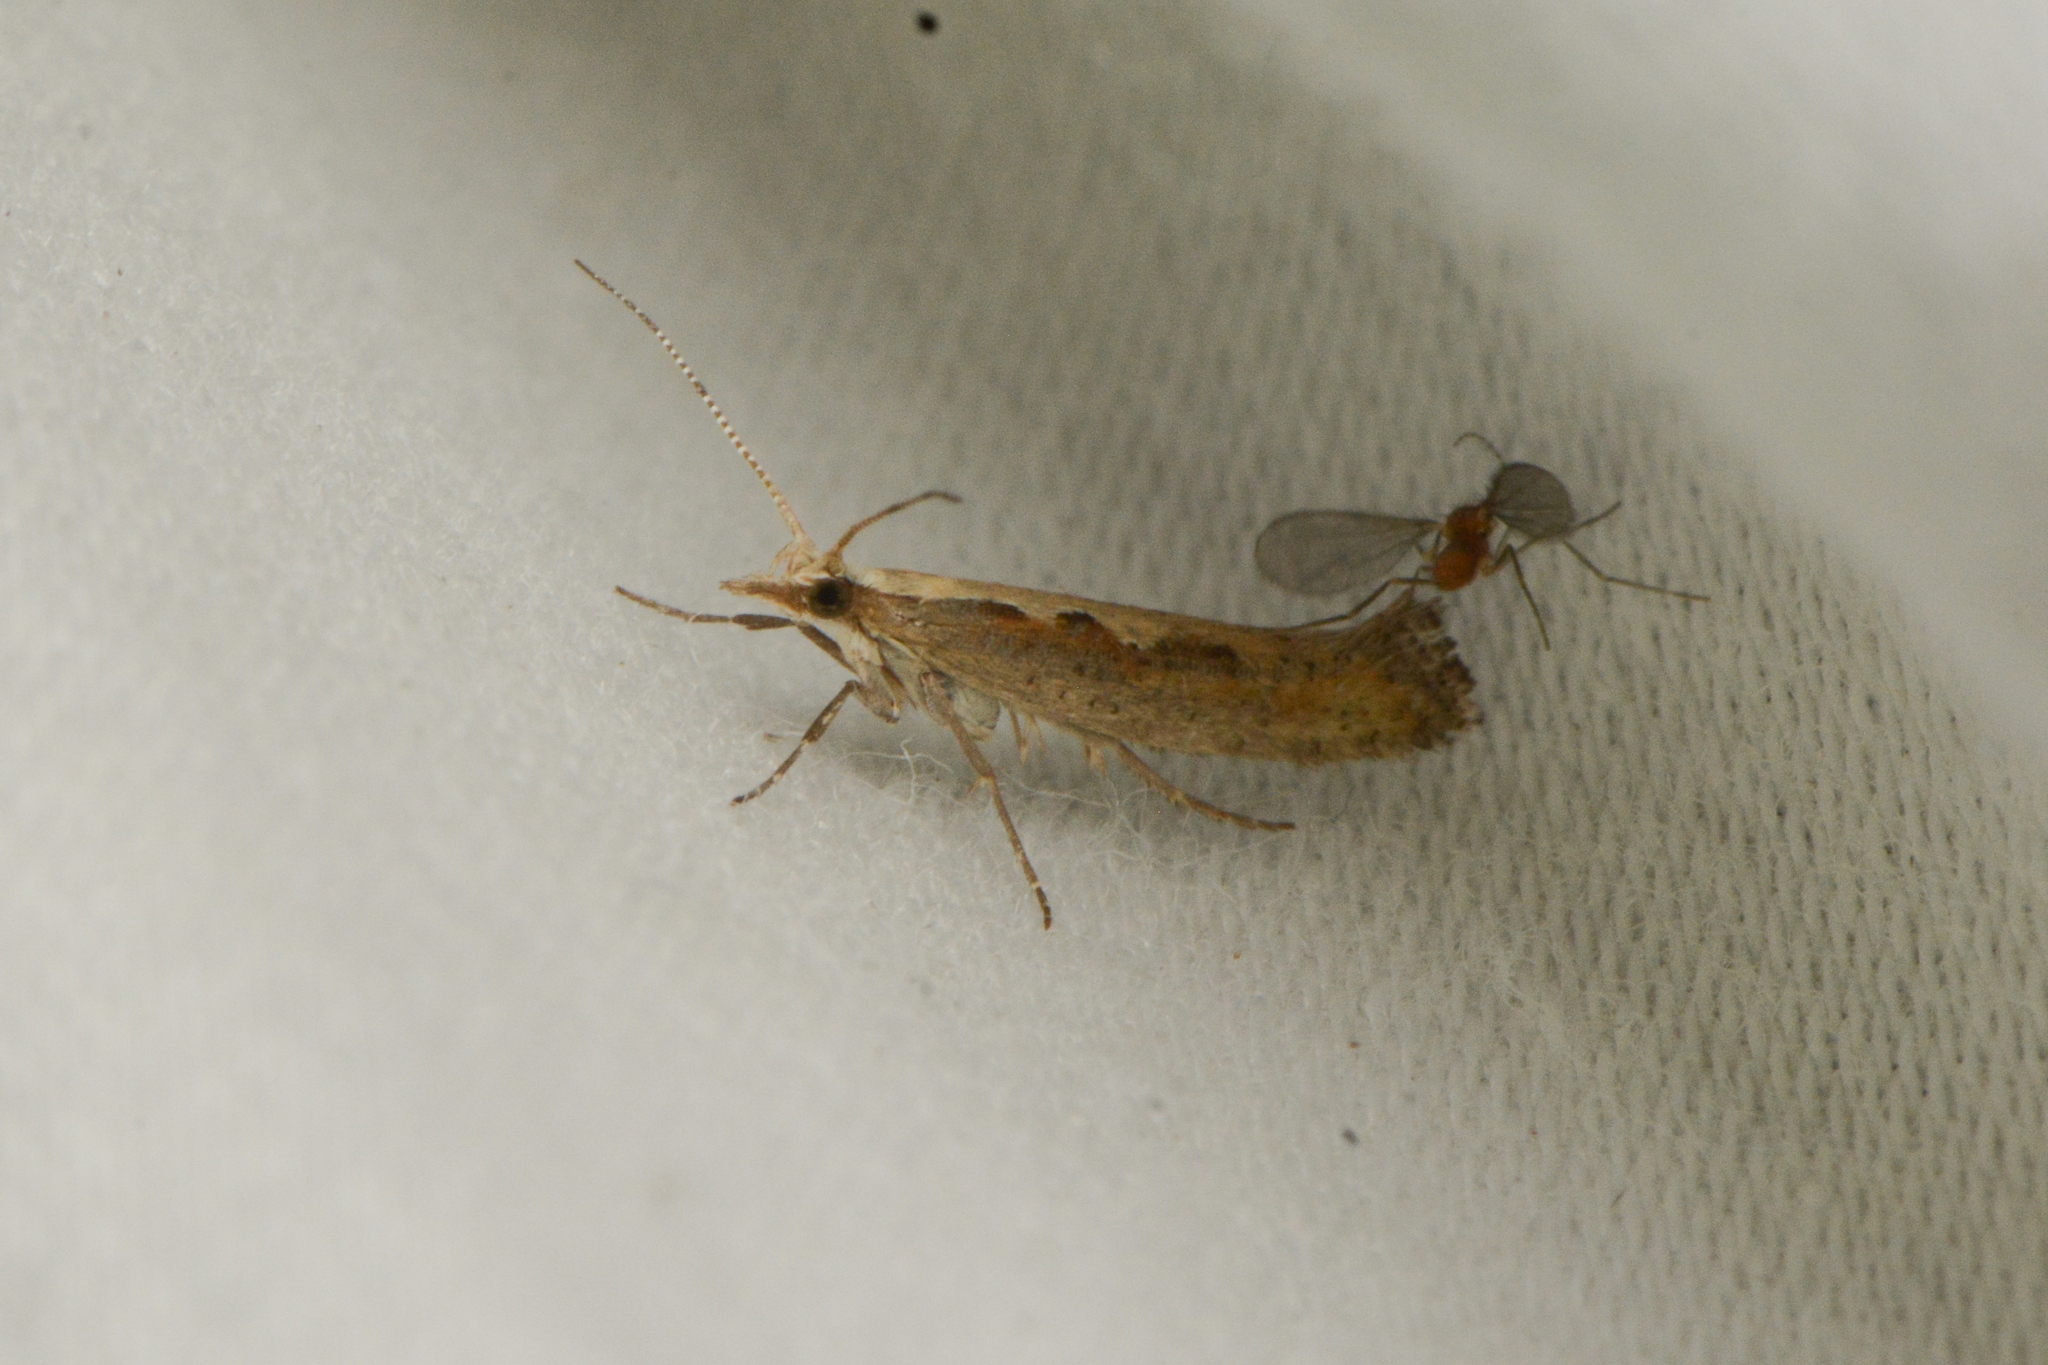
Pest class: diamondback_moth